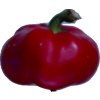
Label: red_pepper